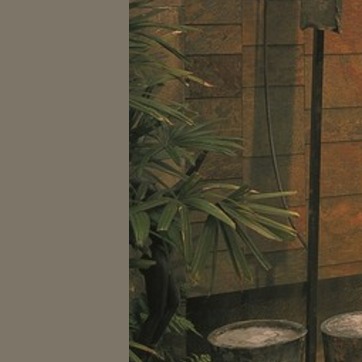
Material: foliage